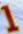
Number: 1